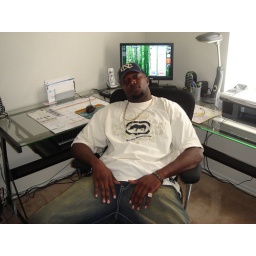
Chillin' with the N.C. hat on in the computer room